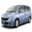
Label: automobile